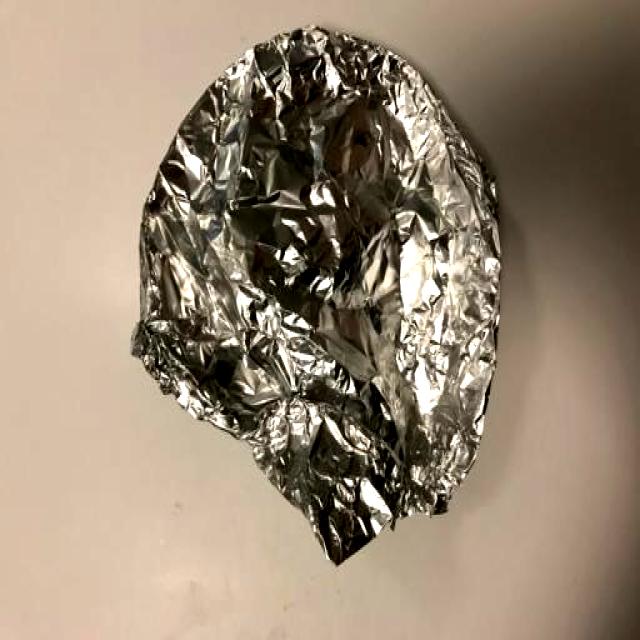
Label: Metal